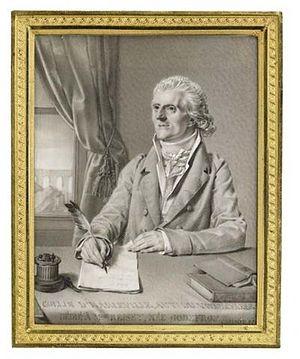
Jean-François Collin d’Harleville, né le 30 mai 1755 à Maintenon (Eure-et-Loir) et mort le 24 février 1806 à Paris, est un dramaturge français.
Mévoisins est une commune française située dans le département d'Eure-et-Loir en région Centre-Val de Loire.
Cet article présente la liste des membres de l'Académie française, rangée par ordre chronologique de leur élection à chaque fauteuil. Cette liste est précédée d'une liste réduite portant uniquement sur les membres actuels et présentée successivement selon quatre modes de rangement : par ordre alphabétique, par numéro de fauteuil, par date d'élection et par date de naissance.
Jean-François Collin d’Harleville, né le 30 mai 1755 à Maintenon et mort le 24 février 1806, rue Taranne à Paris, est un dramaturge français.